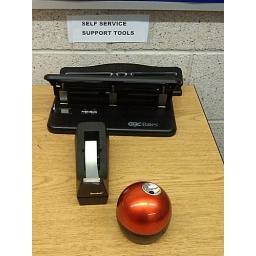
I spotted this sign in the 6th grade foreign language classroom today. Oh lordy.